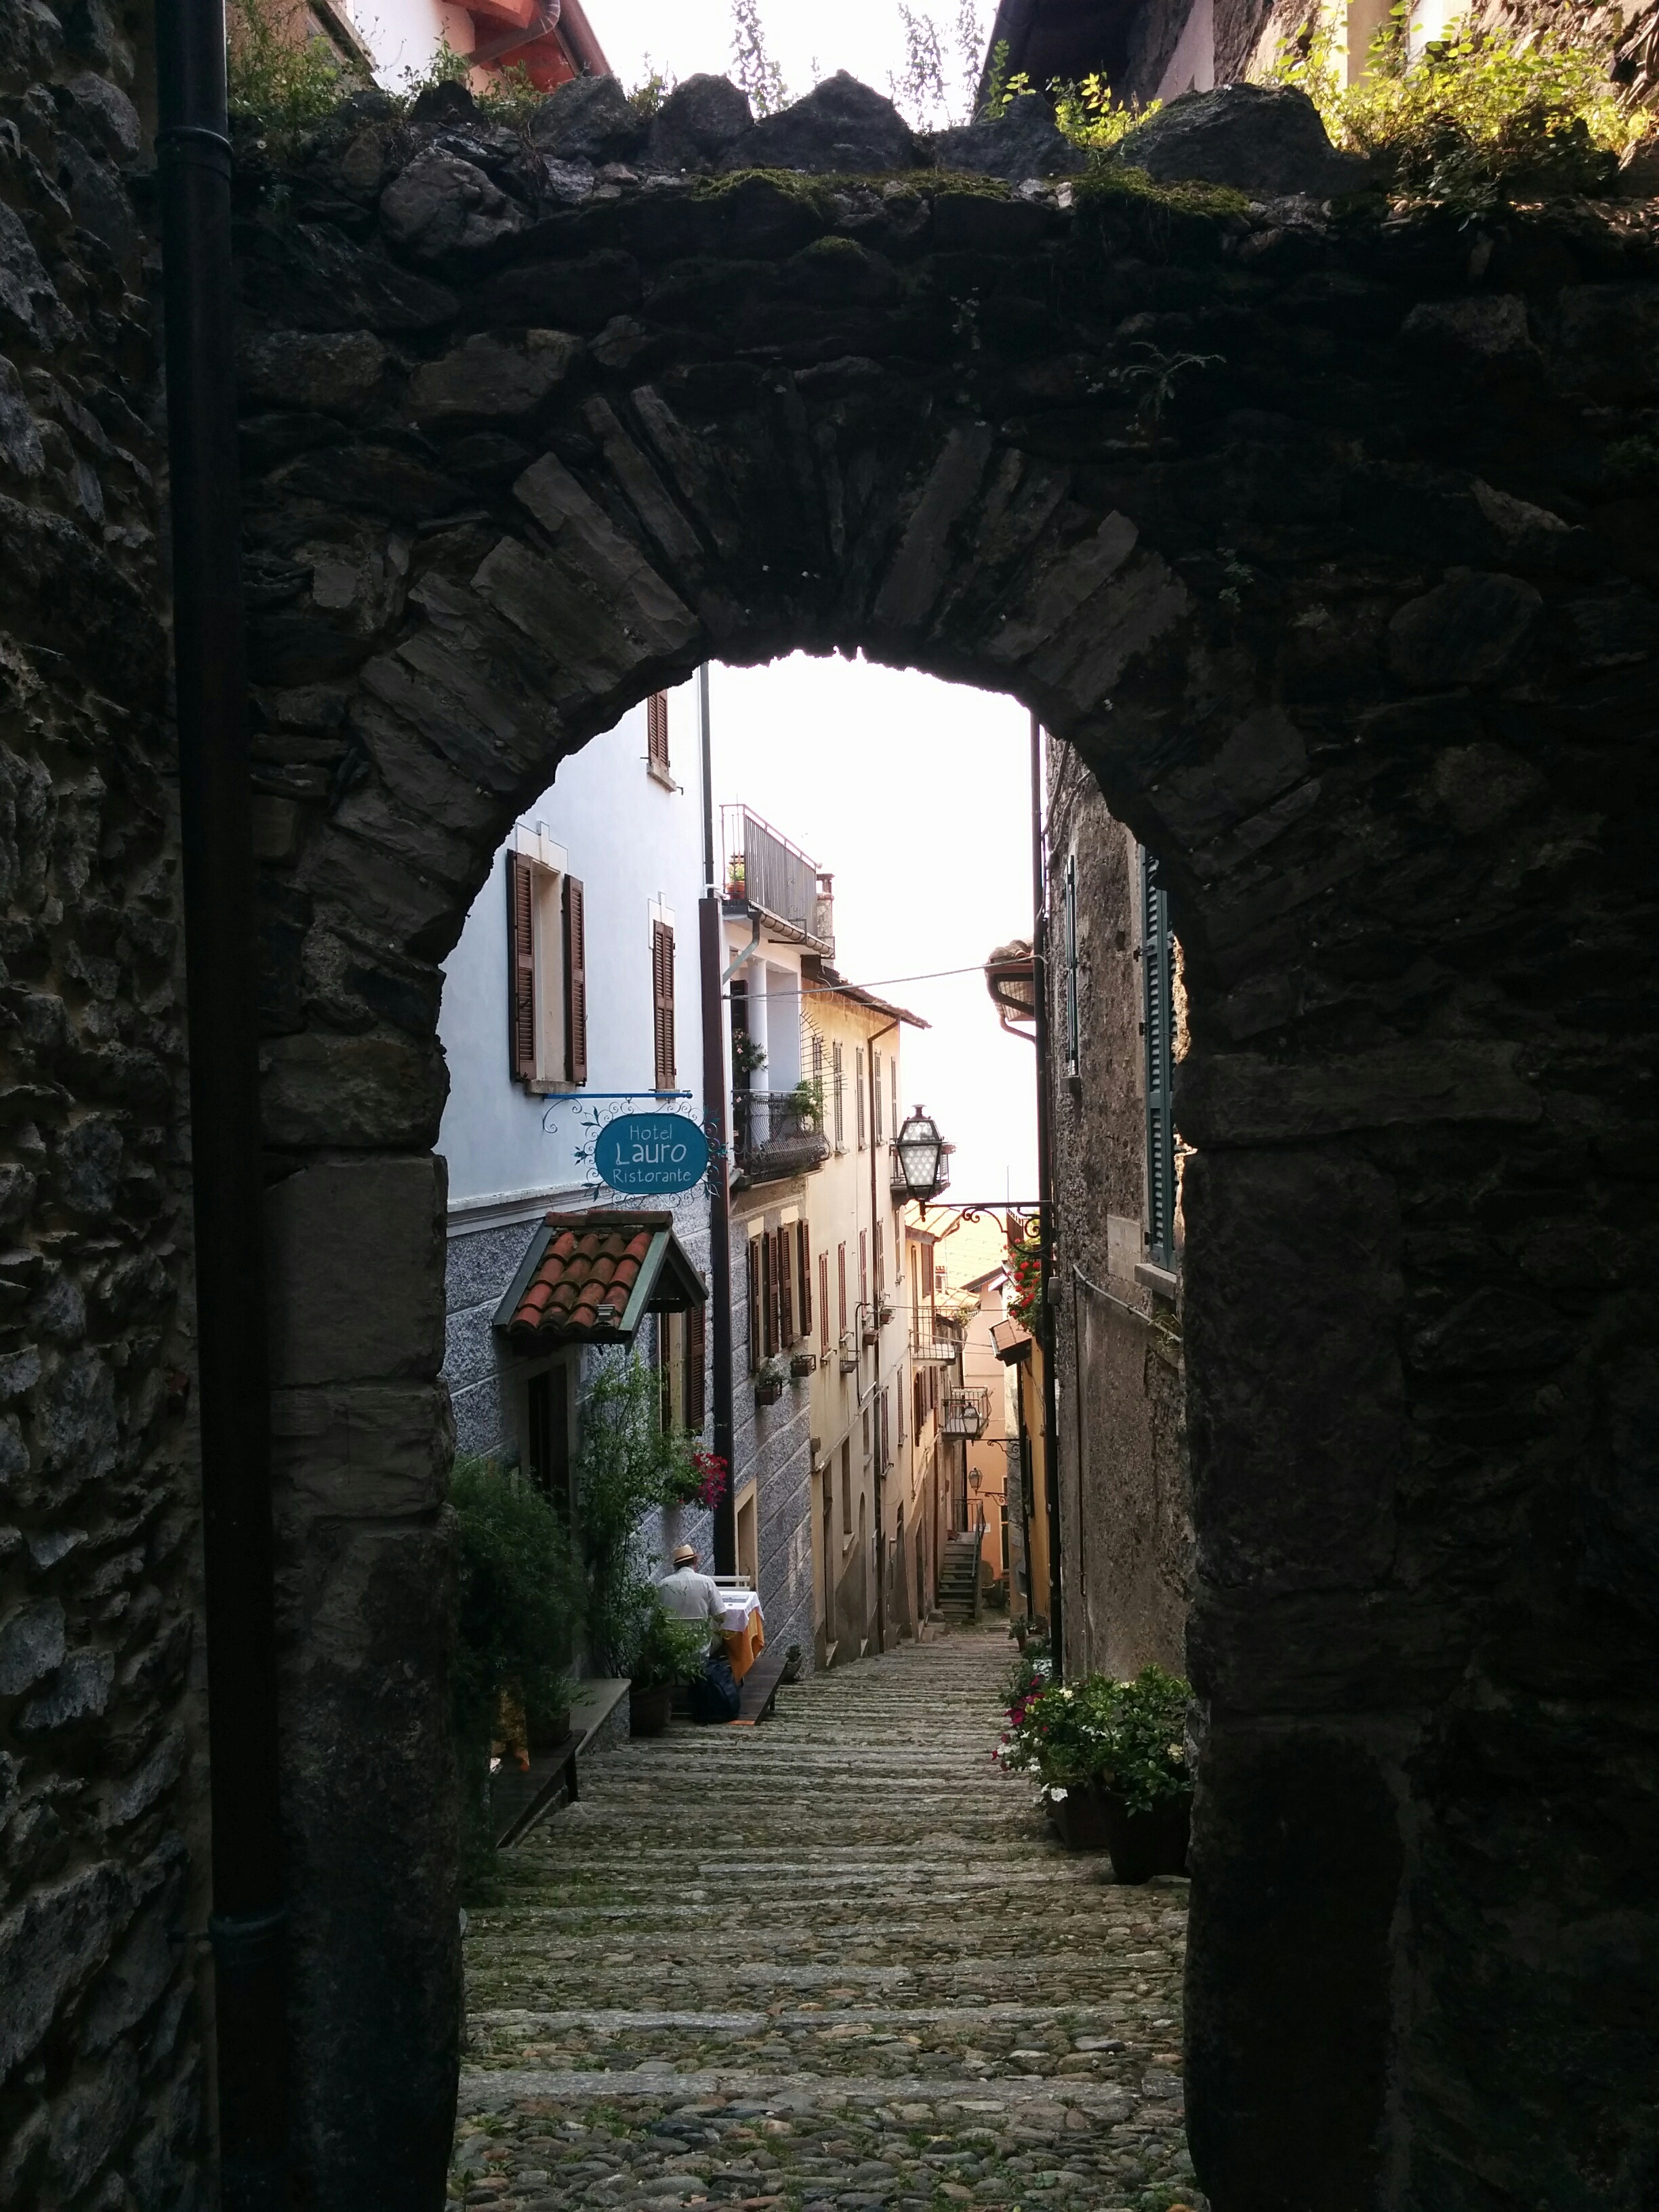
architecture, road, street, house, town, alley, village, france, arch, tourism, old town, ruins, city gate